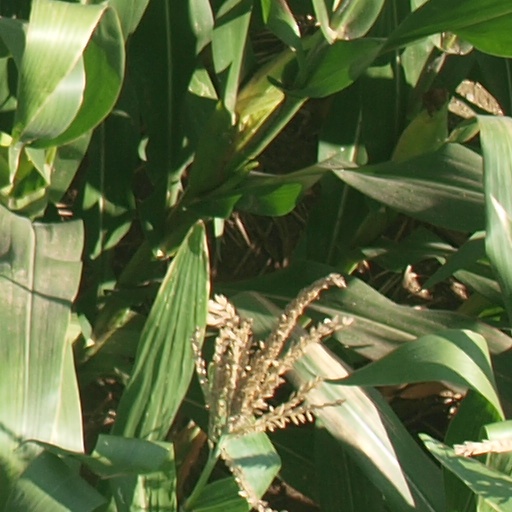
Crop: maize; corn